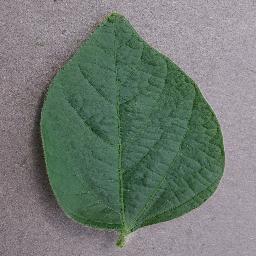
Label: Soybean___healthy